Marlovian theory of Shakespeare authorship

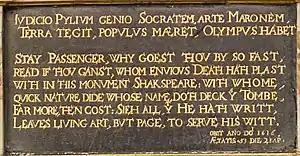
The inscription on Shakespeare's monument

But stay! What star shines yonder in the east? The lodestar of my life, if Abigail! Most people would immediately recognize how similar this is to Romeo's famous But soft! What light through yonder window breaks?It is the East, and Juliet is the sun! when she appears on the balcony above. There are many such examples, but the problem with using them as an argument is that it really is not possible to be sure whether they happened because they were by the same author, or because they were—whether consciously or unconsciously—simply copied by Shakespeare from Marlowe. It is worth noting, however, that Marlowe is the only contemporary dramatist from whom Shakespeare appears to 'copy' so much, and that the influence Marlowe had on Shakespeare is universally acknowledged.